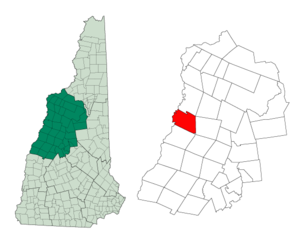
Piermont est une municipalité américaine située dans le comté de Grafton au New Hampshire. Selon le recensement de 2010, sa population est de 790 habitants.